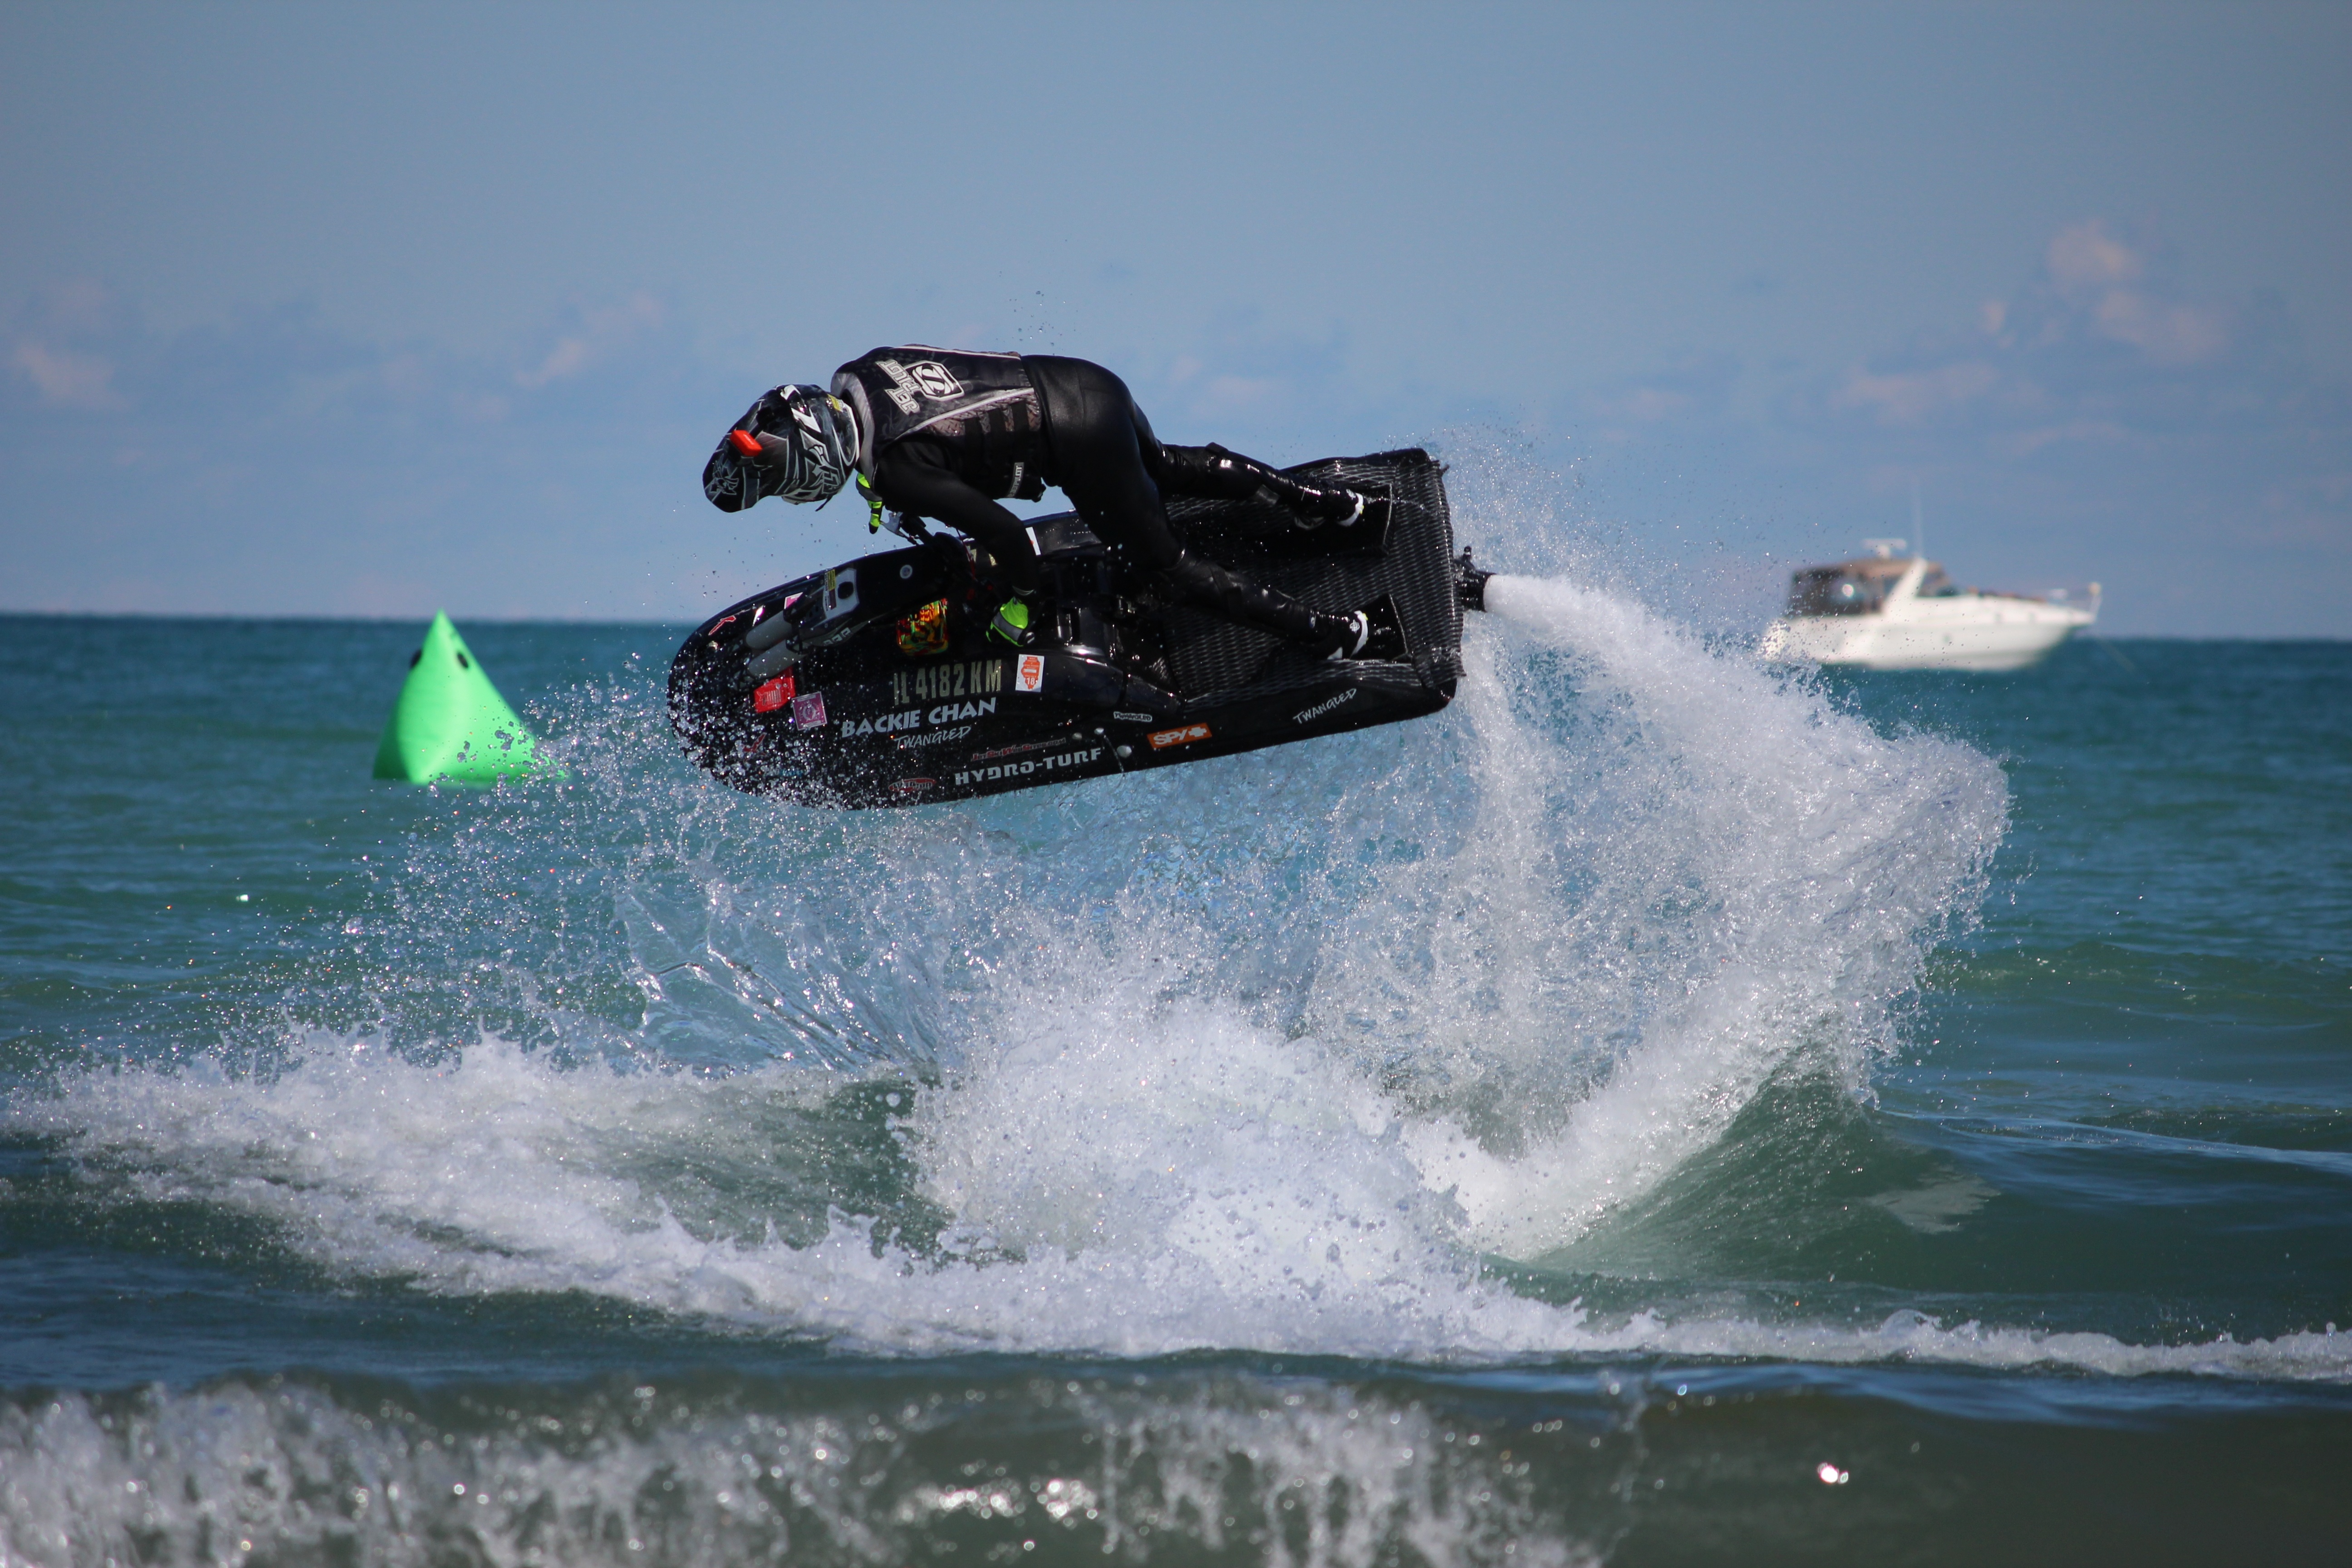
man, beach, sea, water, ocean, sport, air, wave, lake, jump, vacation, recreation, vehicle, athletic, splash, action, chicago, extreme, boating, freestyle, watercraft, adrenaline, lake michigan, water sport, jet ski, wind wave, boardsport, surfing equipment and supplies, surface water sports, powerboating, personal water craft, personal protective equipment, wakesurfing, backflip, backie chan, action sports, coastal and oceanic landforms, water transportation